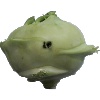
Label: Kohlrabi 1